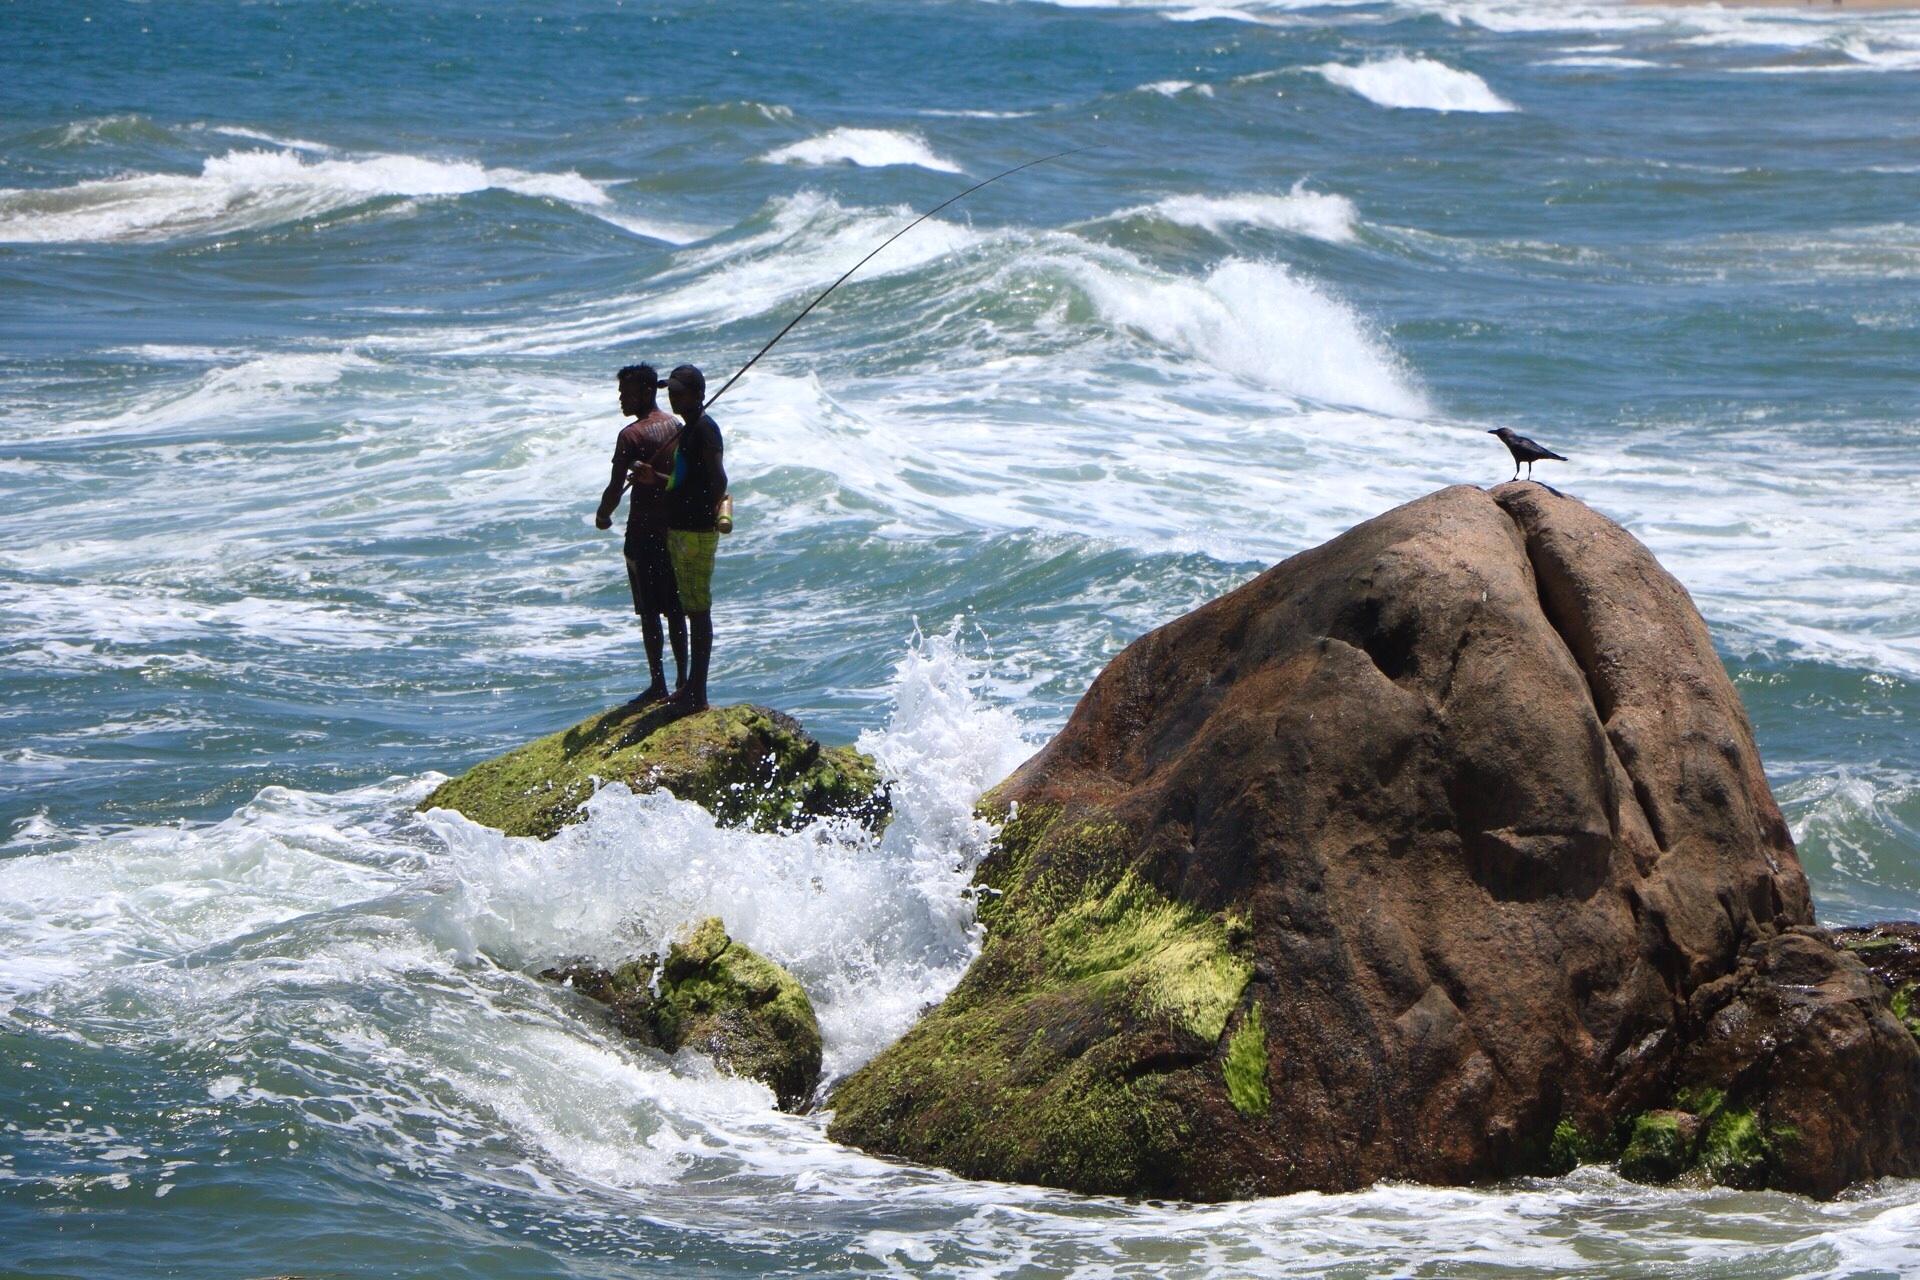
beach, sea, coast, water, rock, ocean, shore, wave, cliff, surfing, bay, terrain, body of water, sports, cape, water sport, wind wave, boardsport, surfing equipment and supplies